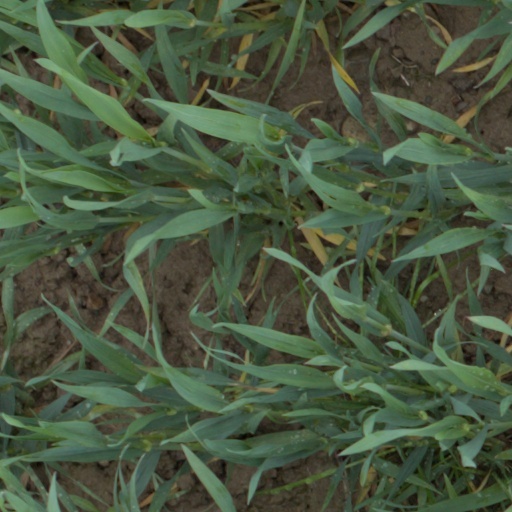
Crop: wheat